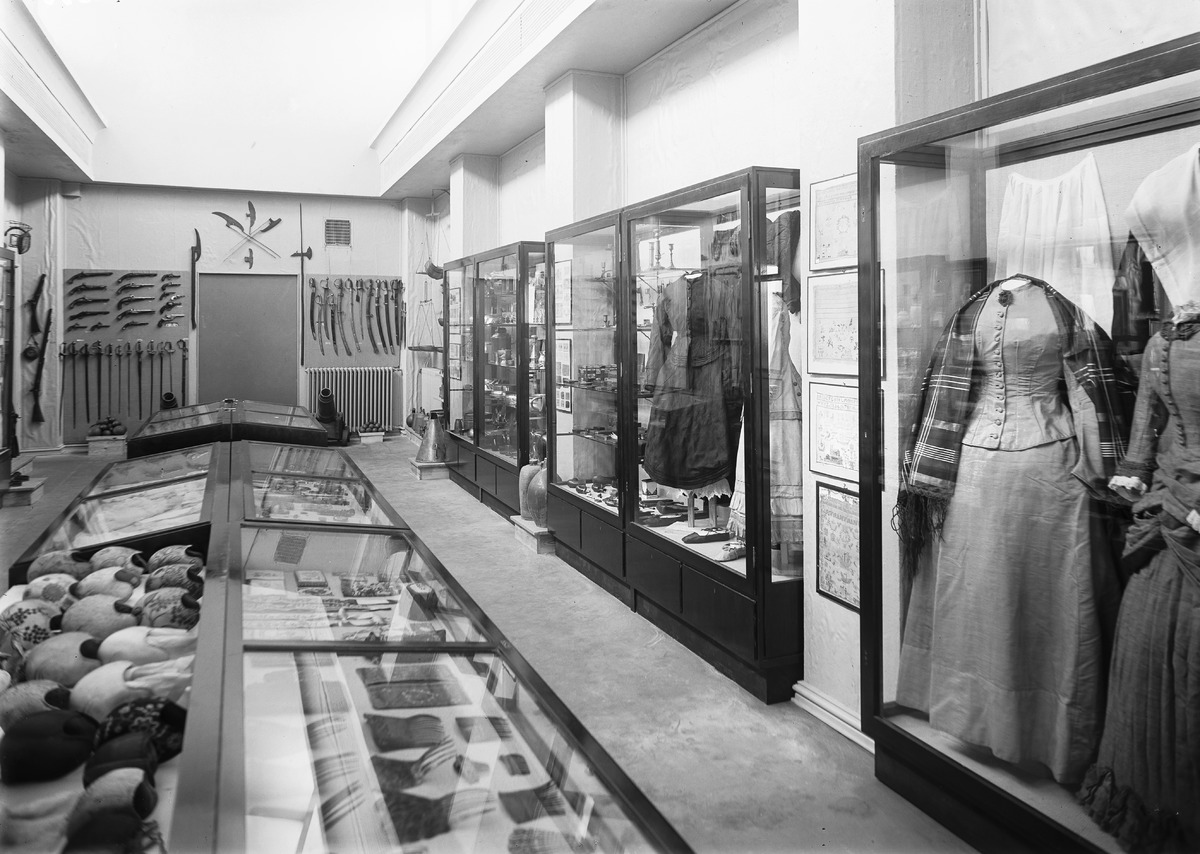
Oulun museon kokoelmia
Collections of Oulu Museum
sisällön kuvaus: Oulun museon kokoelmia 5.1.1933. content description: Collections of Oulu Museum on January 5, 1933.
Vuosi: 1933
Paikka: Suomi, Oulu, Suomi, Pohjois-Pohjanmaa, Oulu
Aiheet: Oulun museo; sisäkuva; kokoelmat; museoesineet; collections; museum objects